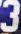
Number: 3